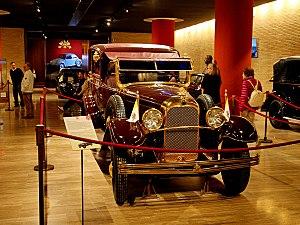
La papamobile ou papemobile est le nom informel donné au véhicule utilisé par le pape lors de ses déplacements en public et qui, à partir d'une certaine date, a été spécialement conçu pour lui. Lui permettant d'être plus facilement vu des fidèles lors des cérémonies, la papamobile a des origines anciennes avec la sedia gestatoria qui était un trône mobile utilisé dans le même but.